Answer in natural language. Considering the relative positions, where is Television (marked B) with respect to twotiered metal cart (marked C)? Choose between the following options: left or right
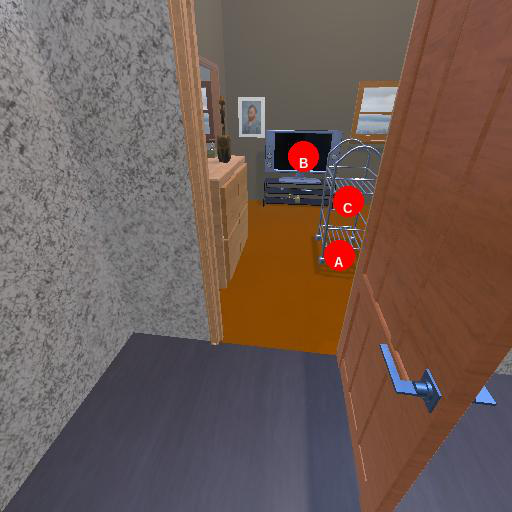
<answer>left</answer>